SAI KZ VIII

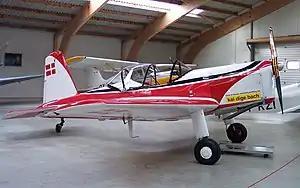
The second KZ VII in the Danmarks Flymuseum, Stauning

The SAI KZ VIII was an aerobatic sport aircraft first built in Denmark in 1949. Designed by Björn Andreasson, it was a low-wing cantilever monoplane of conventional configuration with fixed tailwheel undercarriage and a single seat. The first KZ VIII was custom-built by SAI for the Danish aerobatic display team Sylvest Jensen Luftcirkus, in which Peter Steen piloted the aircraft in some 50 performances in summer 1950. At the same time a full set of parts for a second aircraft was produced but this was not assembled until 1959. In 1996 another was completed by amateur builder Hardy Vad, powered by a flat-four engine.